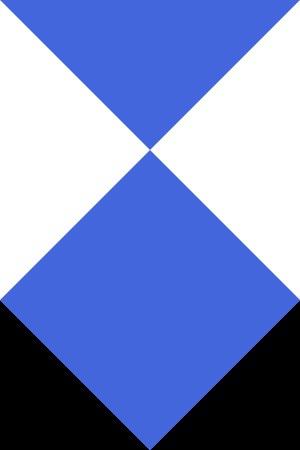
La Protection civile suisse - en allemand : Zivilschutz, en italien : protezione civile - est un corps organisé en 26 divisions cantonales dont le but est l'assistance à la population en cas d'événements dommageables ou de catastrophes. Il s'agit de l'un des cinq piliers de la protection de la population, aux côtés des pompiers, de la police, des services techniques et des services sanitaires. La gestion de ces divisions est à la charge des cantons.